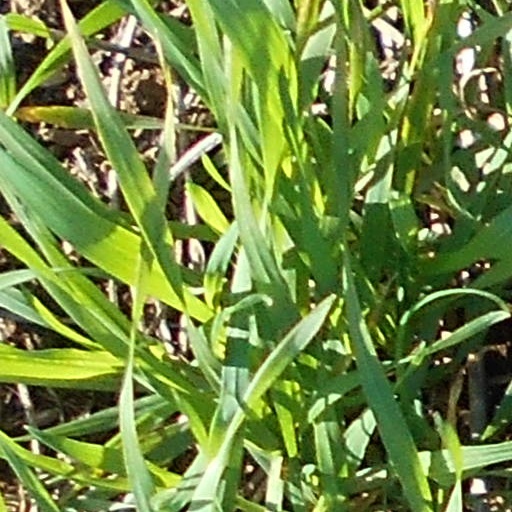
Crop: wheat